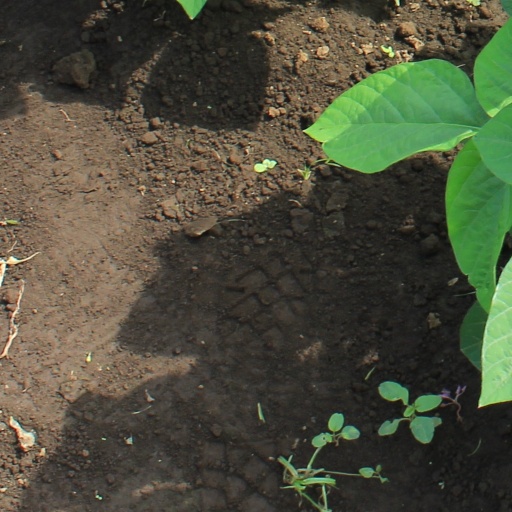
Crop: soybean